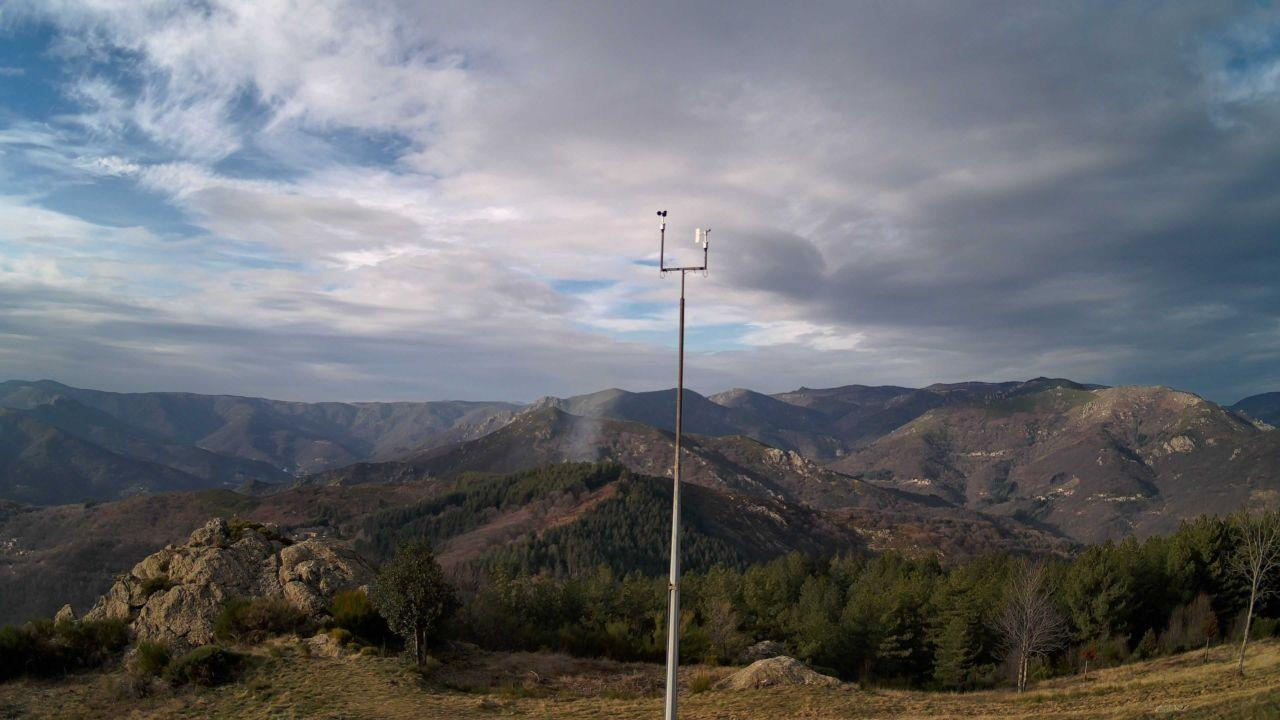
Fire: no
Smoke: yes